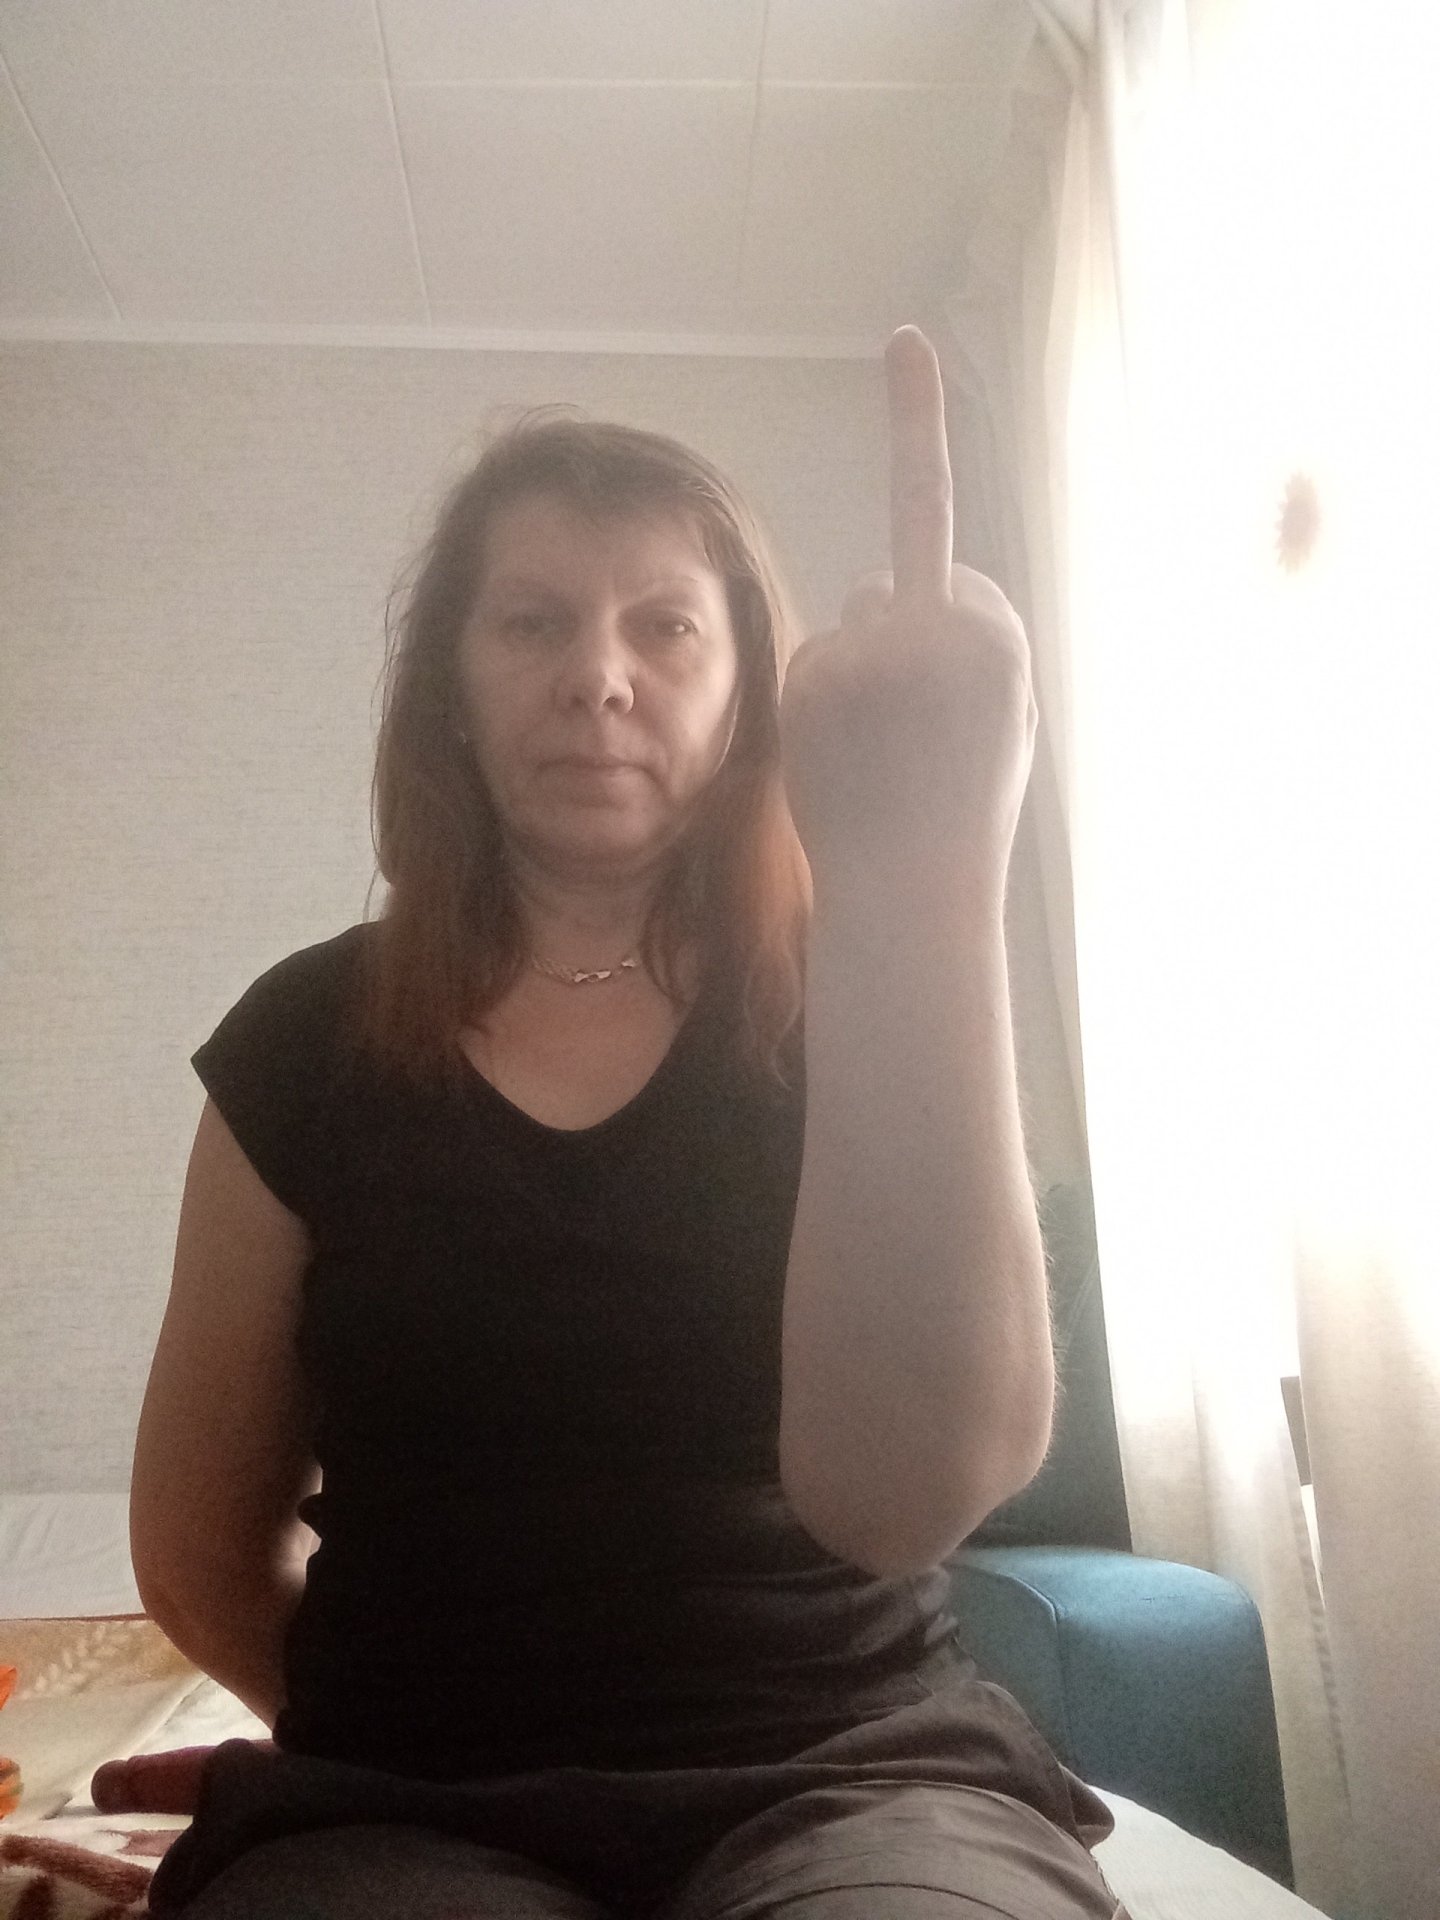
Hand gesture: middle_finger